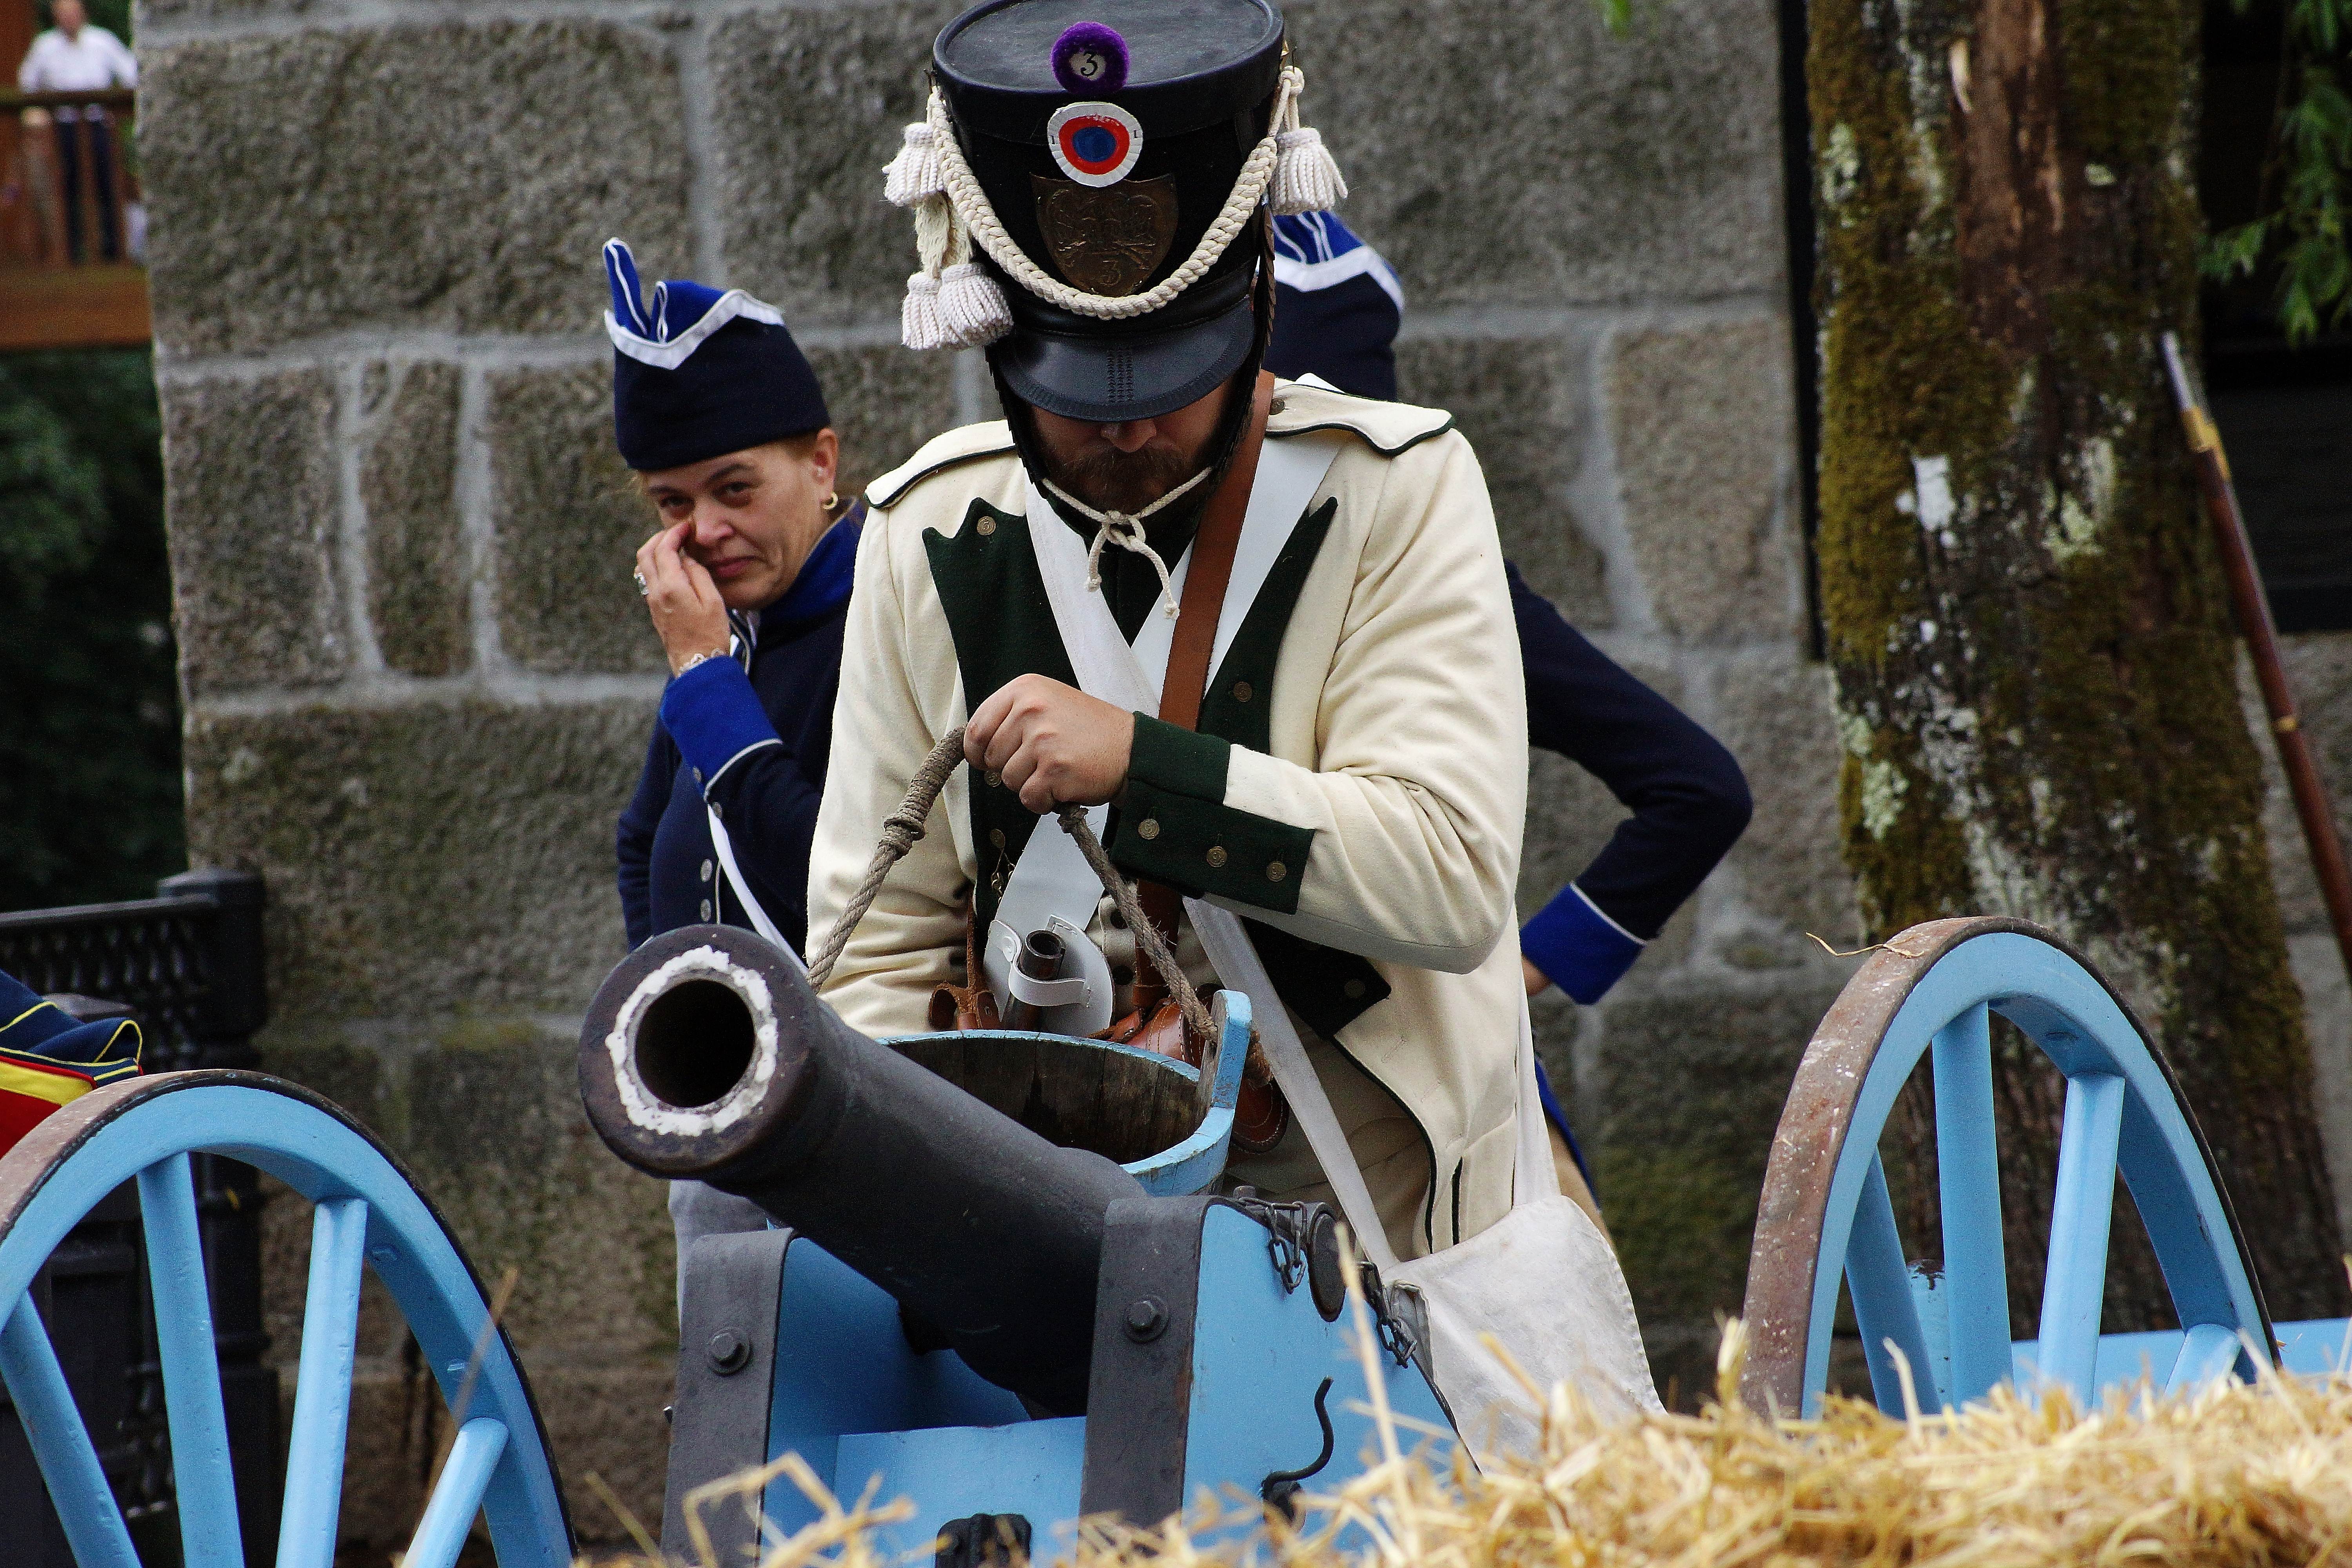
bicycle, vehicle, extreme sport, sports equipment, mountain bike, spain, galicia, pontevedra, espana, ggl1, gaby1, varios, some, pontecaldelas, sonyslta77v, tamrom55200, cycle sport, cyclo cross, bicycle racing